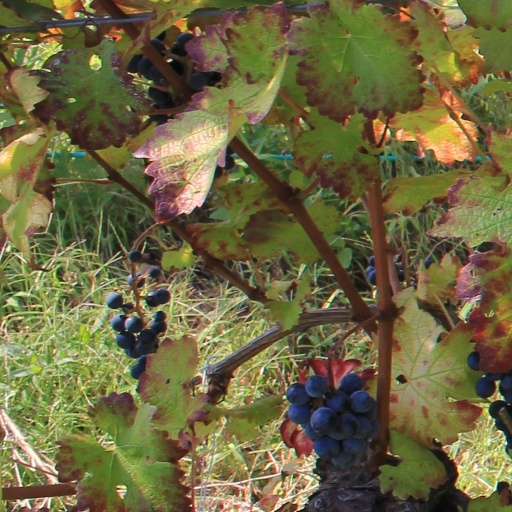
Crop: grape